Fantasia (1940 film)

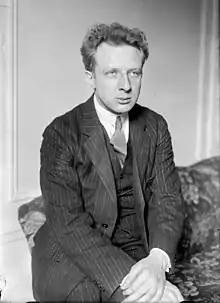
Leopold Stokowski conducted the film's score.

In 1936, Walt Disney felt that his cartoon studio's star character Mickey Mouse needed a boost in popularity as newcomers Donald Duck and Goofy had become a new favourite amongst audiences. He decided to star Mickey in "The Sorcerer's Apprentice", a deluxe cartoon short based on Goethe's poem of the same name and set to the orchestral piece by Paul Dukas also inspired by the original tale. Although Disney had explored the concept of matching animation to classical music since 1928 with his "Silly Symphony" cartoons, he wanted to go beyond the usual slapstick in those shorts and produce ones where "sheer fantasy unfolds". Upon receiving the rights to use the Dukas piece in July 1937, Disney considered using a well-known conductor to record the music for added prestige. He happened to meet Leopold Stokowski, then the conductor of the Philadelphia Orchestra, at Chasen's restaurant in Hollywood and talked about his plans for the short. An enthusiastic Stokowski informed Disney that he liked the piece and offered to conduct for free.